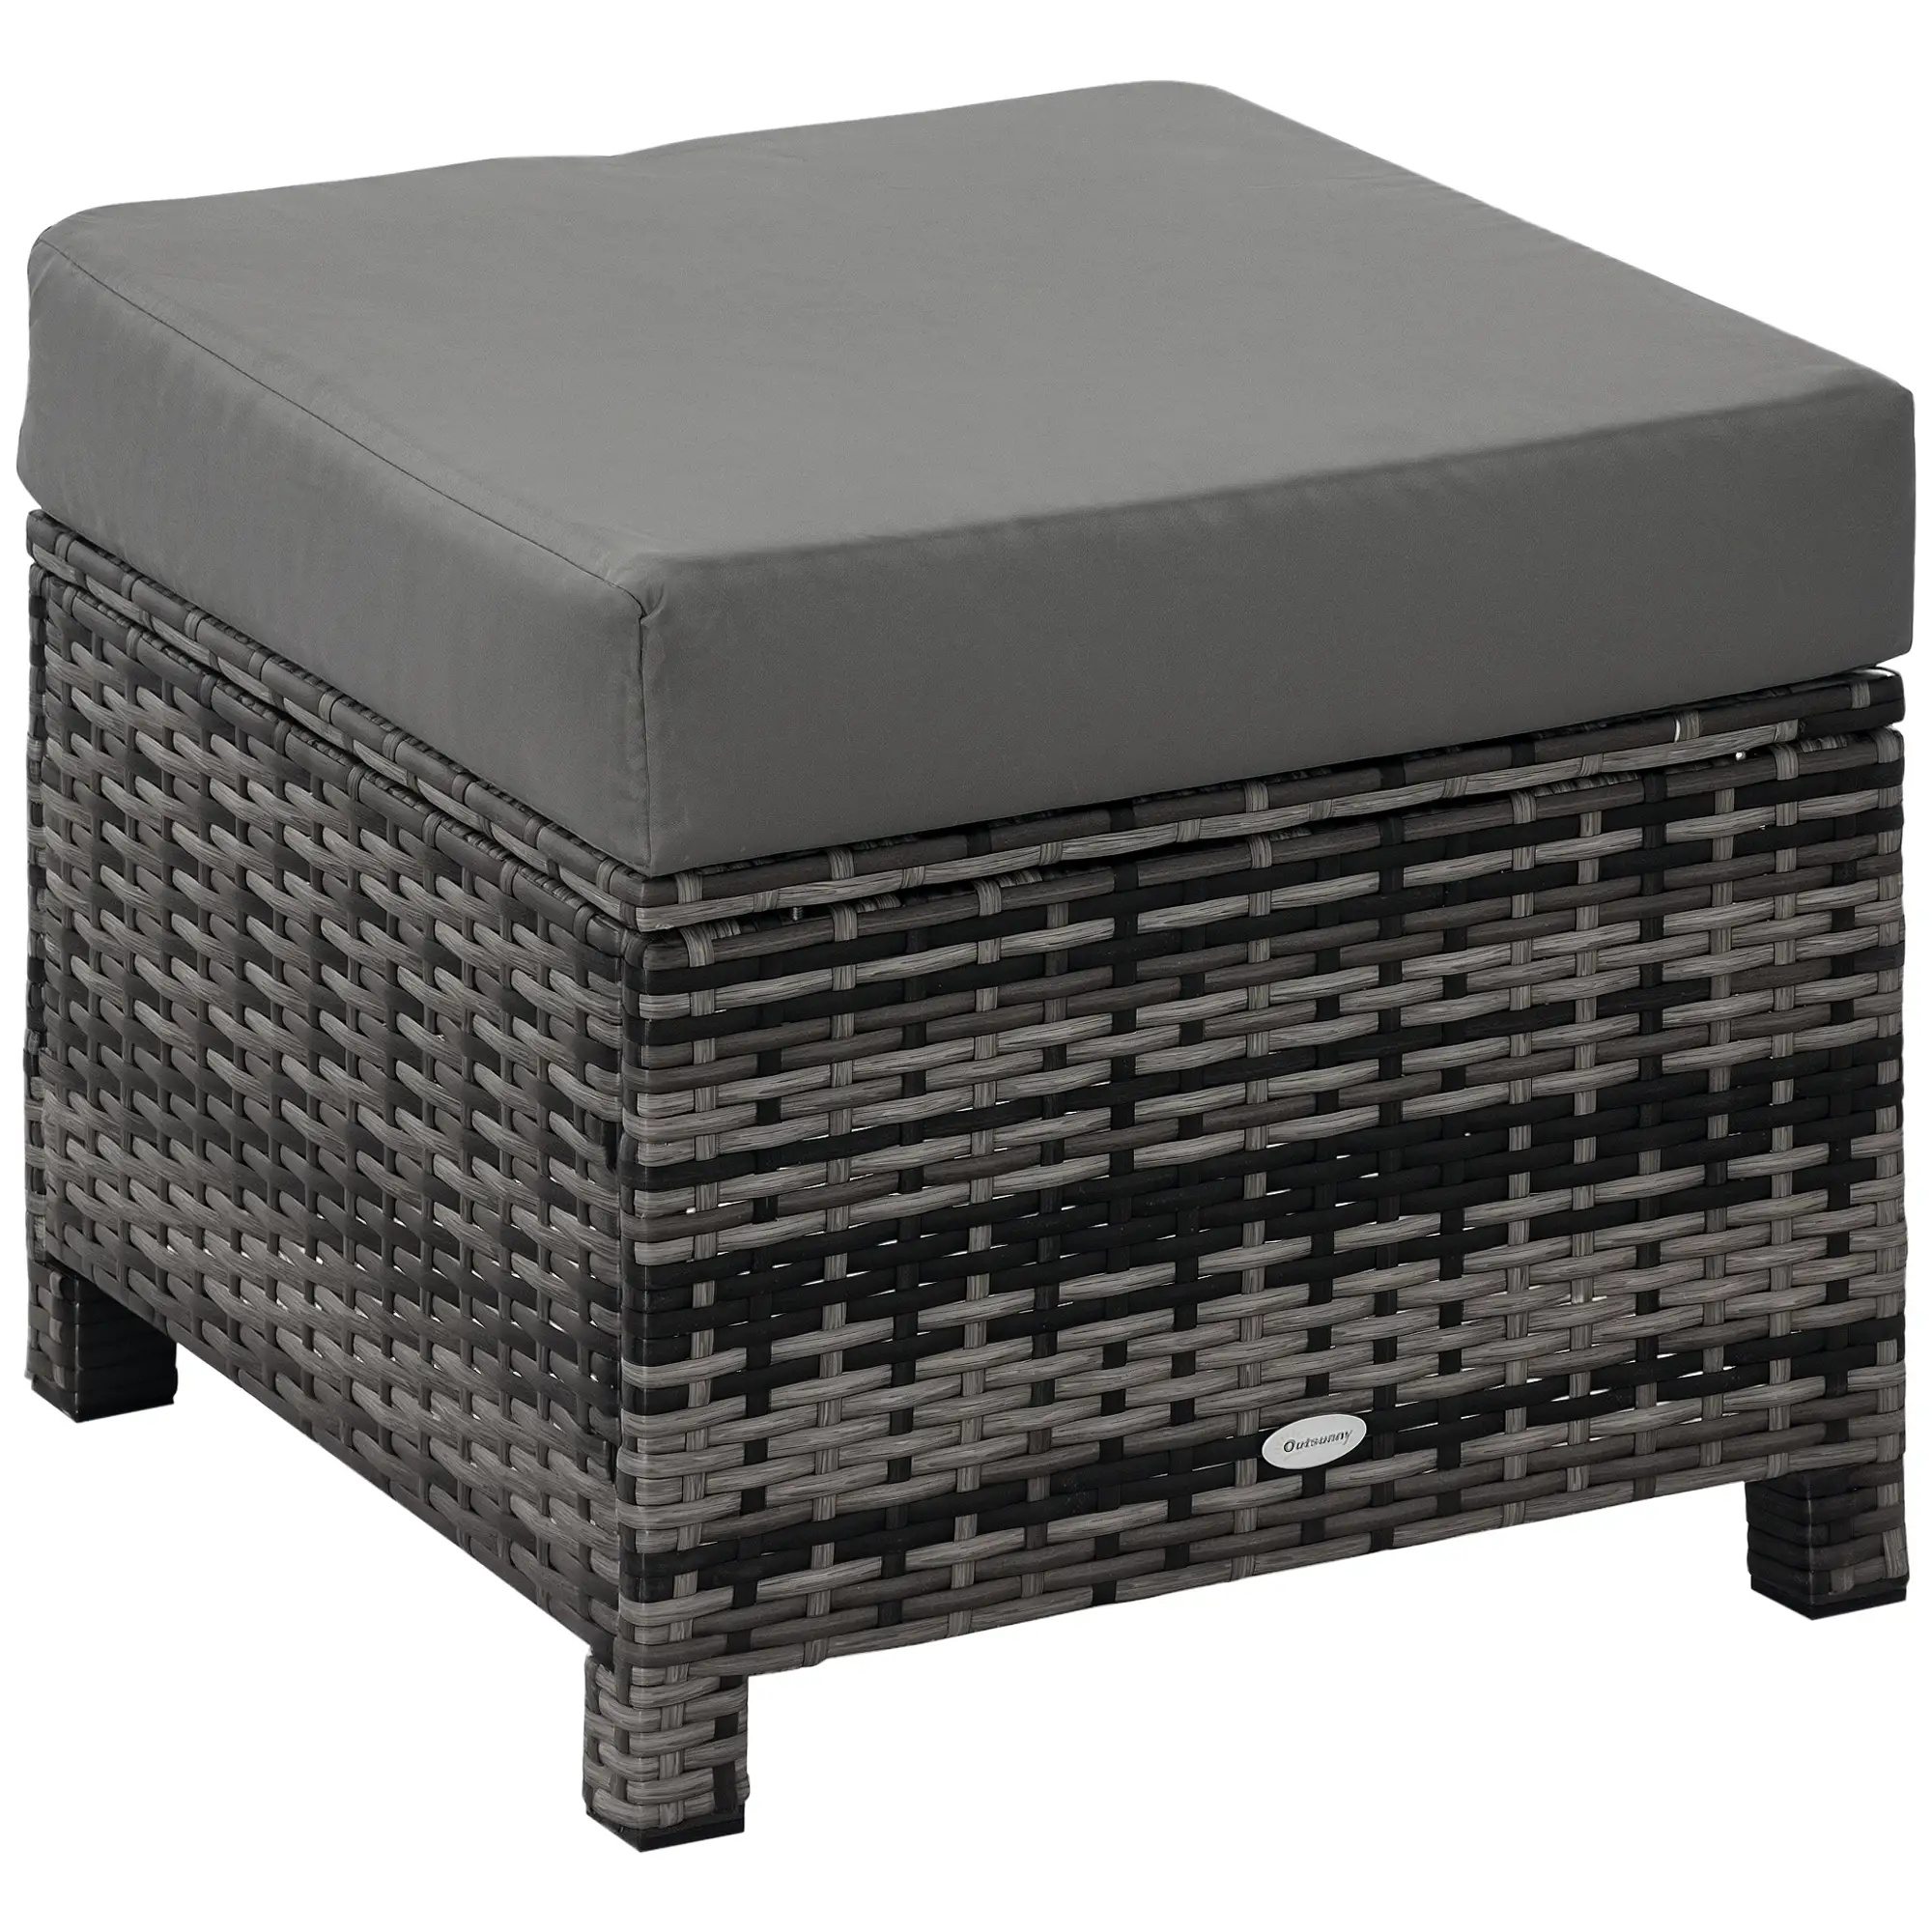
Patio Rattan Ottoman, Outdoor Wicker Footrest with Cushion, Metal Frame, Grey
Discover the perfect blend of style and durability with our handwoven-style PE rattan outdoor ottoman. Ideal for patios, decks, or living rooms, this lightweight footrest features a removable, thick padded cushion for ultimate comfort. Its weather-resistant design ensures longevity, making it a versatile addition to any space. Overview: Handwoven wicker-style rattan ottoman for a natural appeal Waterproof and fade-resistant PE plastic rattan construction Lightweight design for easy placement and transport Versatile use as a footrest, seat, or small table Removable cushion cover for hassle-free cleaning Assembly required Highlights: Classic wicker style enhances outdoor and indoor decor Soft, thick padded cushion offers comfortable footrest Resilient against water and weather conditions Reinforced with powder-coated galvanized steel frame for durability Handwoven design adds a natural flair to your home Features: PE Rattan material for outdoor durability Removable zipper cushion cover for easy cleaning Powder-coated galvanized steel frame prevents rust Modern style with a solid pattern Square shape for versatile placement Weight & Dimensions: Overall Dimensions: 19.7" W x 19.7" D x 13.8" H (50 x 50 x 35 cm) Weight Capacity: 264 lbs (120 kg) Item Weight: 10.12 lbs Cushion Thickness: 3.9" (10 cm) Specifications: Colors: Mixed Grey, Grey Materials: PE Rattan, Galvanized Metal, Polyester, Cotton Base Type: Legs Top Material: Polyester Base Material: Metal Pattern: Solid Style: Modern Care Instructions: Wipe Clean Item Shape: Square Package Includes: 1 x PE Rattan Ottoman 1 x Cushion 1 x Manual Package Quantity: 1.0
Brand: Outsunny
Category: Furniture > Outdoor Furniture > Outdoor Ottomans > Footstools